San Nicola dei Lorenesi

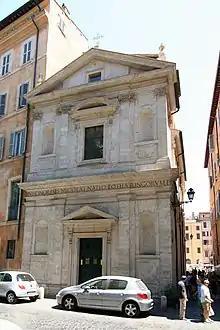
Façade of San Nicola dei Lorenesi.National Church in Rome of France (Duchy of Lorraine).

The Church of Saint Nicholas of the Lorrainers is a Roman Catholic church dedicated to Saint Nicholas and the apostle Saint Andrew. It is one of the national churches in Rome dedicated to France (since the Duchy of Lorraine became part of France in 1766). Given to the Lorrainers by Pope Gregory XV in 1622, the pre-existing church of St. Nicholas was redesigned by Lorrainer architect François Desjardins (also called "Du Jardin" and italianized in "Francesco Giardini"), in 1632.